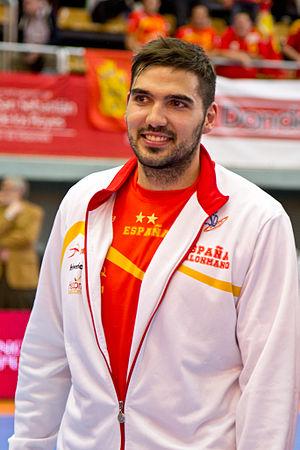
Jorge Maqueda Peño, né le 6 février 1988 à Tolède, est un joueur espagnol international de handball. Il est champion du monde 2013 et Champion d'Europe en 2020 et joue actuellement au poste d'arrière droit dans le club hongrois SC Pick Szeged.